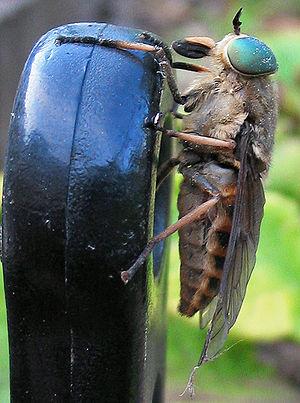
Tabanus est un genre d'insectes diptères brachycères de la famille des Tabanidae.